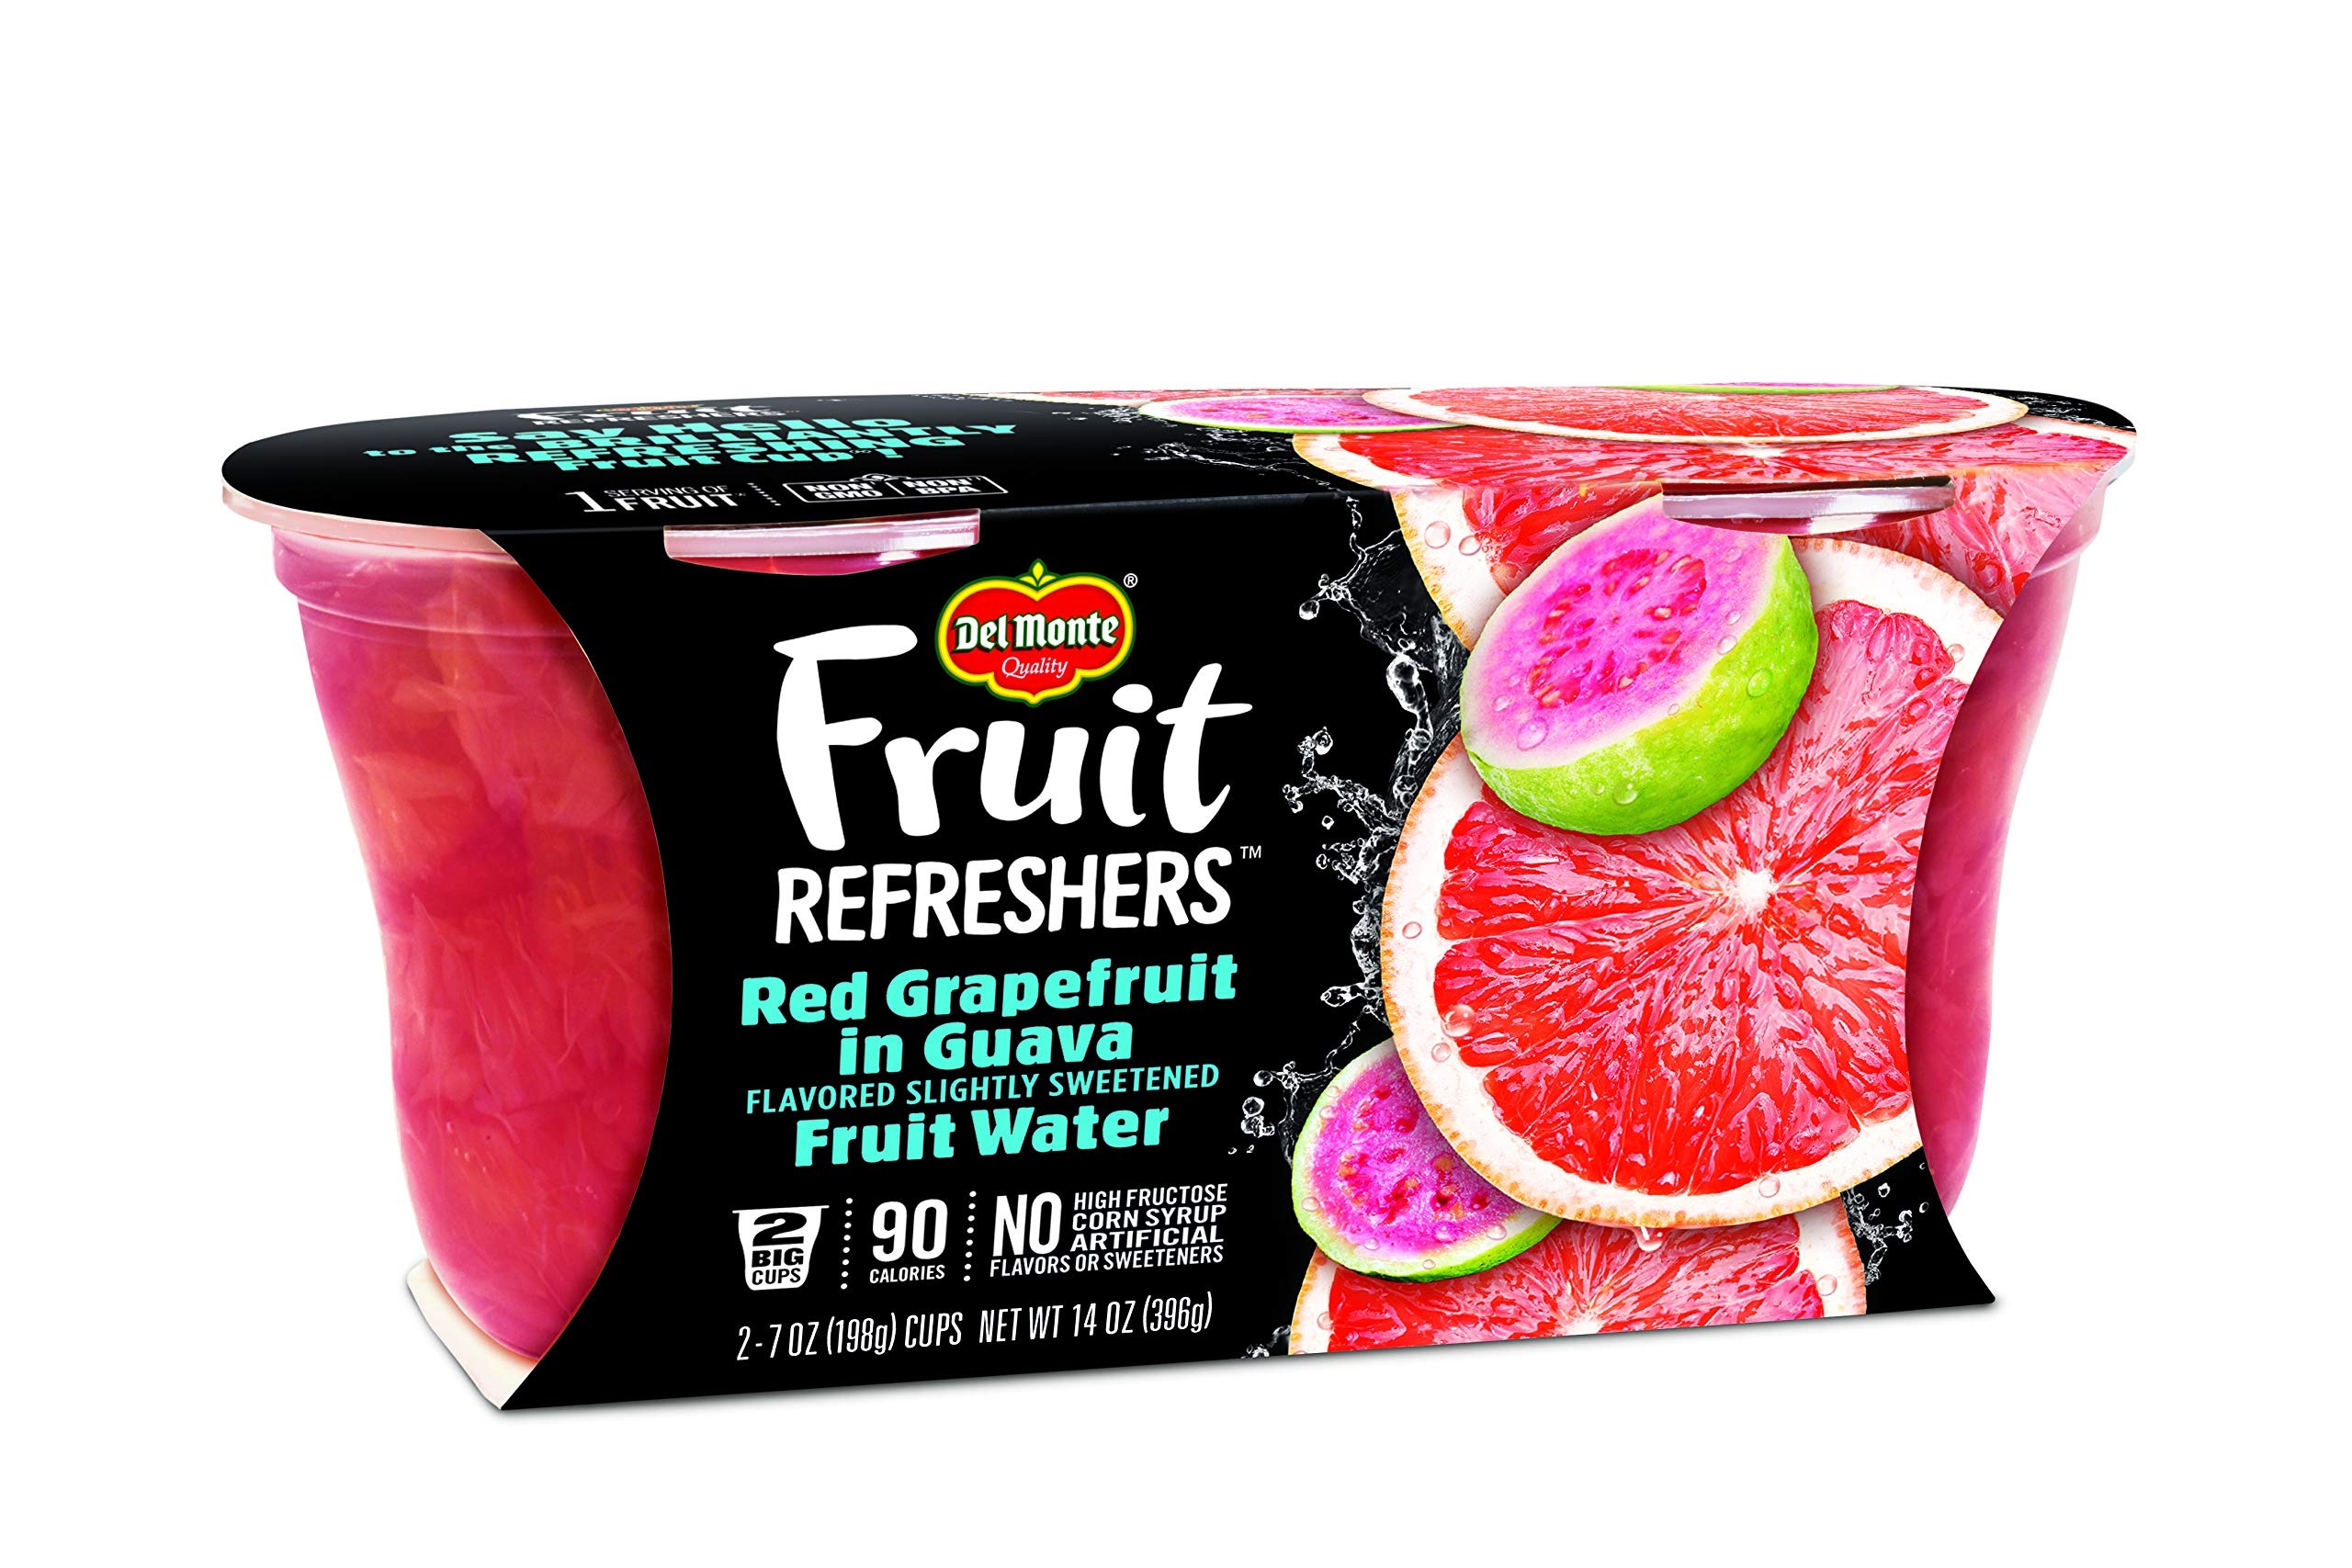
Item Name: Del Monte Refreshers Red Grapefruit in Guava Fruit Water Cups, 14 Ounce, 2 Cups
Bullet Point 1: DELICIOUS GRAPEFRUIT: These bite-sized fruits, immersed in a sweet guava fruit water, will excite your taste buds to another level. A fun snack to eat on-the-go.
Bullet Point 2: NATURALLY REFRESHING: All natural fruits are picked and packed at the peak of ripeness, in an artificially sweet fruit water bursting with tasty freshness.
Bullet Point 3: NO PRESERVATIVES: With no high-fructose corn syrup or artificial flavors, non-GMO, and non-BPA, the Del Monte fruit water cups are perfect right out of the pack.
Bullet Point 4: HEALTHY TREAT: These delicious snacks havefewer calories. Mixed fruit in light syrup, to add delight to your day, whether you are at home or the office.
Bullet Point 5: PREMIUM QUALITY: Del Monte has earned a reputation with innovations and dedication to quality. We strive to cultivate the best vegetables and fruits, working with family farmers, to help your family live a life full of vitality and enjoyment.
Value: 14.0
Unit: Ounce

Price: 13.99